Cumulonimbus and aviation

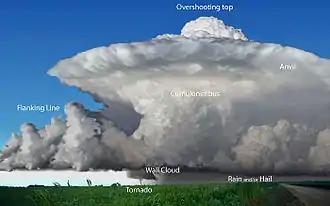
Figure 3 : Picture of a supercell with its characteristics

Downbursts are dangerous for many reasons. First, downdraughts under cumulonimbus can be severe and extensive. A sailplane flying at 50 knots in a downdraught of 15 knots has an approximate glide ratio of 3, meaning that it covers only about three metres of ground for every metre it descends. Assuming that the glider is at cloud base height at , if it remains in the downdraught the entire time, it will only be able to glide before being forced to land – likely under difficult and dangerous conditions. Even if the glider lands safely, it could be destroyed later by a wind gust. So when a rain curtain shows a downburst, it is of paramount importance to not land in this area.